New York Jewish Week

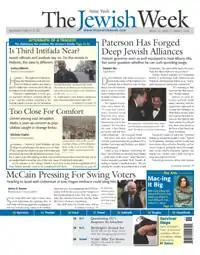
Front page

New York Jewish Week (formerly The Jewish Week) is a weekly independent community newspaper targeted towards the Jewish community of the metropolitan New York City area.